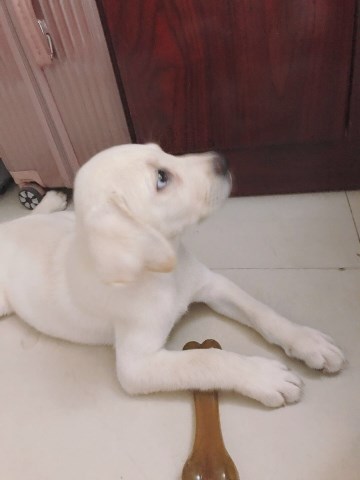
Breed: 3580-n000122-Labrador_retriever